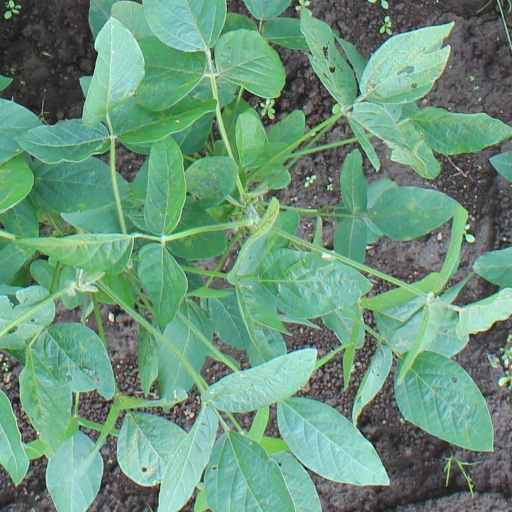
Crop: soybean